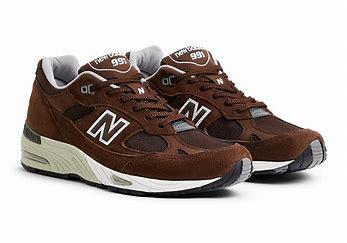
Brand: New
Model: Balance New Balance 991 Made In England Marathon